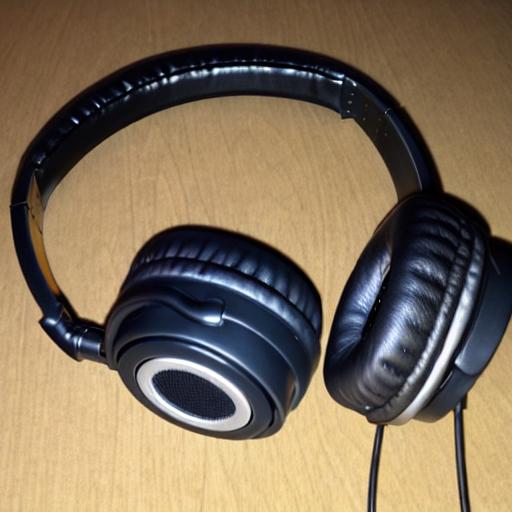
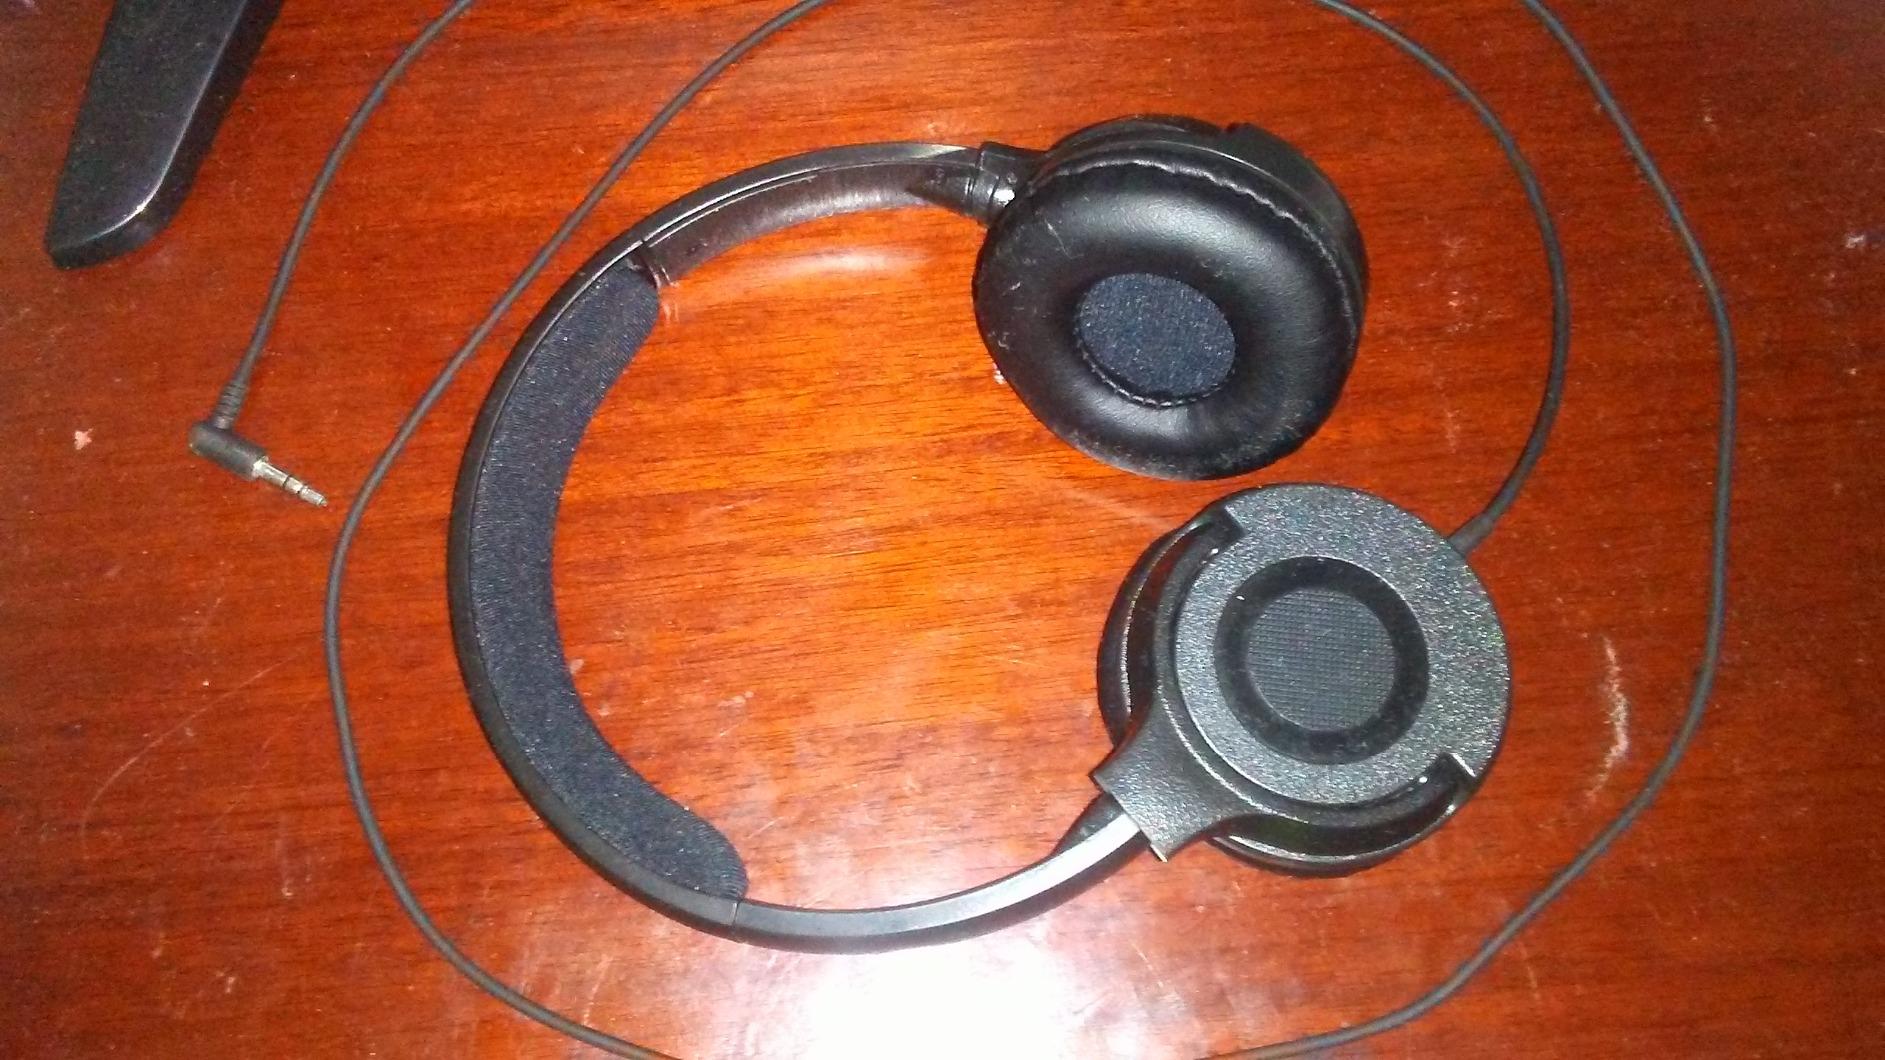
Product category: headphones
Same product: no